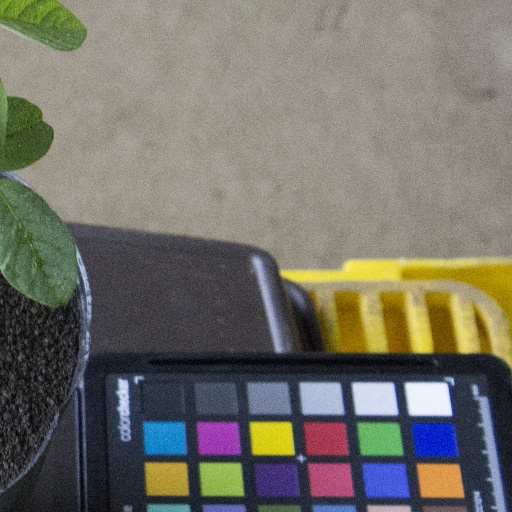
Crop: soybean